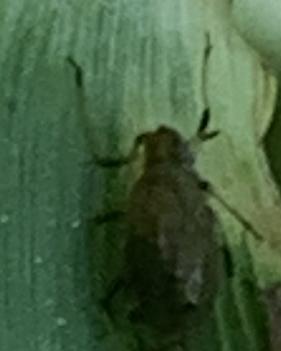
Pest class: bird_cherry_oat_aphid